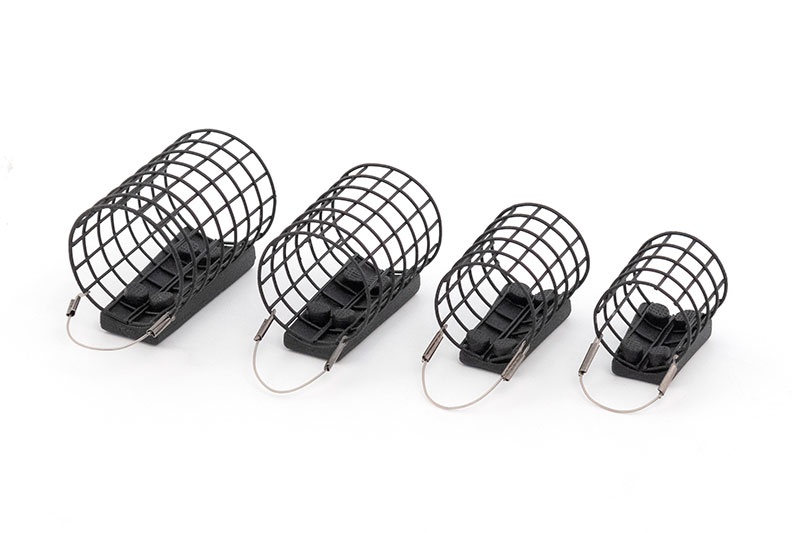
Matrix Standard Wire Cage Feeders
Tapered weight to help casting and retrieving Mini stiff Rigidity loop to prevent twisting and tangles Carbon steel wire mesh for increased durability Super tough matt black textured coating Available in four sizes – Small/Medium/Large/XL Weights from 20g to 60g
Brand: Matrix
Category: Sporting Goods > Outdoor Recreation > Fishing > Fishing Tackle > Fishing Baits & Lures > Fishing Tackle Kits